Sky position (RA, Dec in degrees): 167.369, 9.434
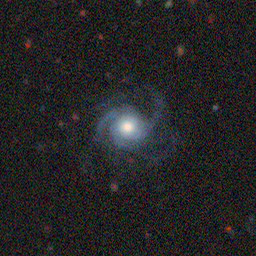
Galaxy morphology: Unbarred Loose Spiral Galaxies